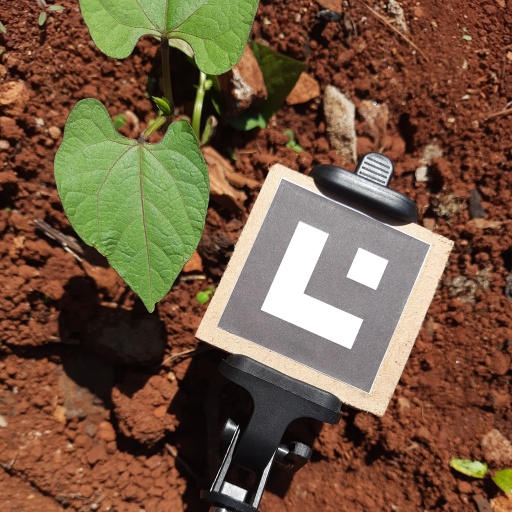
Observations: flat surface, no eating holes, under sunlight